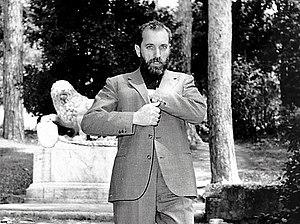
Giuseppe Berto est un écrivain italien du XXᵉ siècle ainsi qu'un scénariste de cinéma.